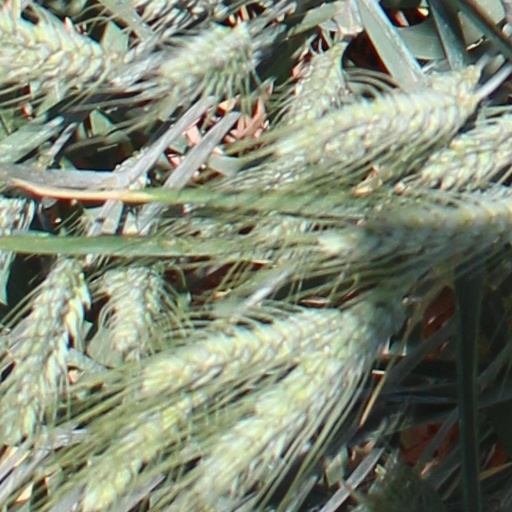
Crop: wheat